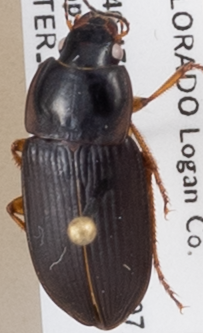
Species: Anisodactylus carbonarius
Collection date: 2019-07-24
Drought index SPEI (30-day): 0.63
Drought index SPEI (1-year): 1.01
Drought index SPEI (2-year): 0.8